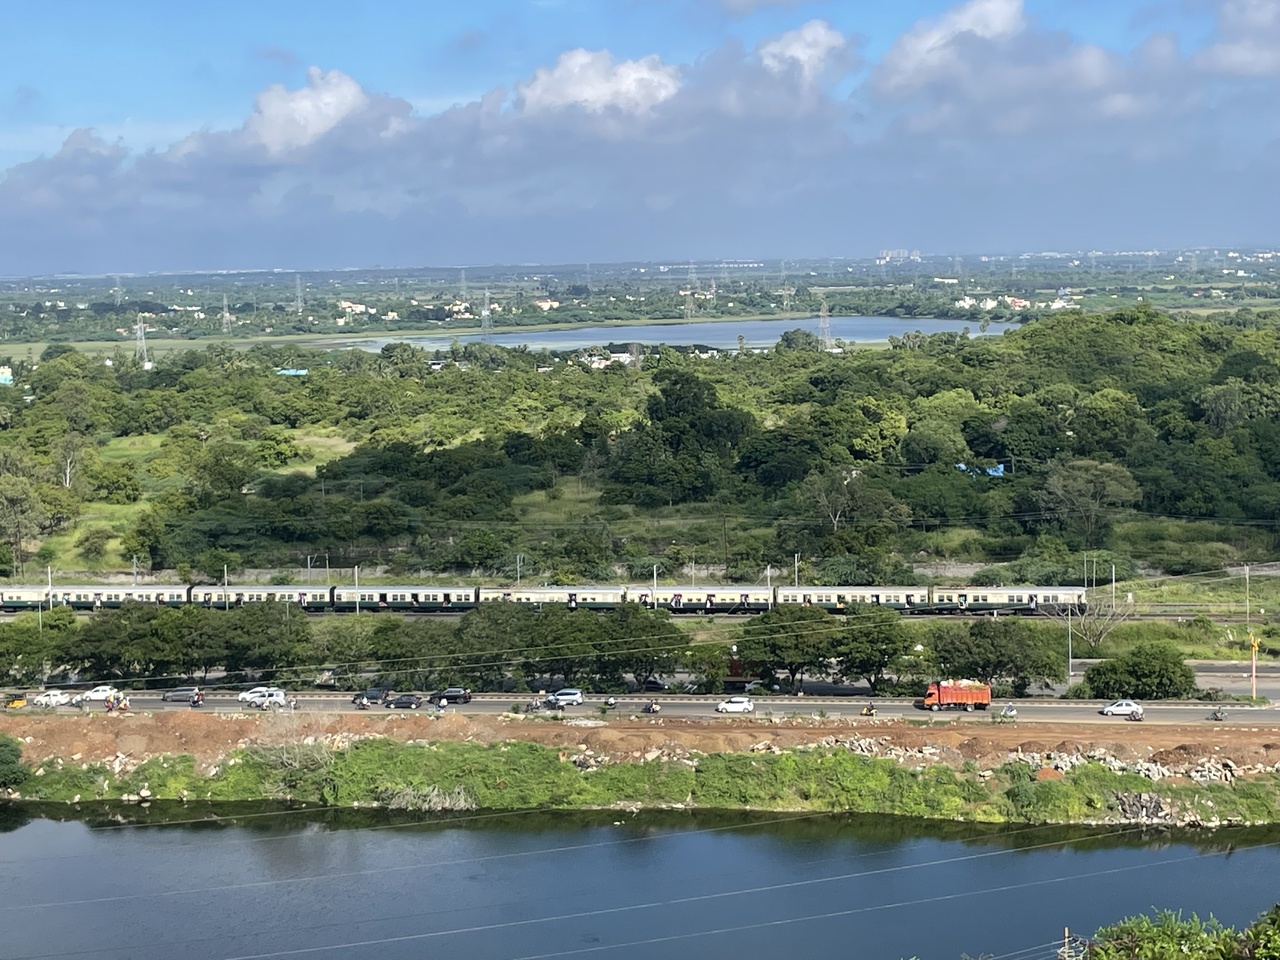
Everyone is travelling towards their dreams.
It doesn't matter in which mode they are travelling.
Few may going by car
Few may driving truck
Few may going by train
Few may walking etc...
But
The end result of each and everyone's travel is to achieve their dreams.
To achieve our dreams we have to live healthy with the fresh Air and pure Water.

"So Save Water, Spread nature with Trees and Travel towards your Dreams"